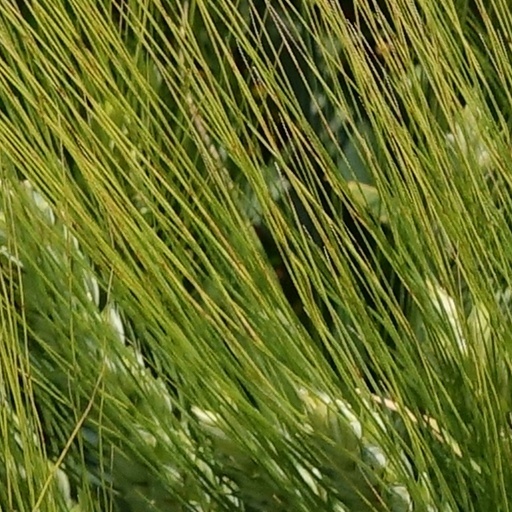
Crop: wheat